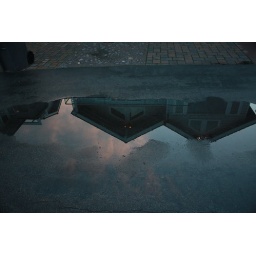
I just like how the house and sky looked in the puddle.